Almohad Caliphate

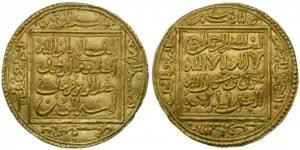
Coin minted during the reign of Abu Yaqub Yusuf

In 1212, the Almohad Caliph Muhammad 'al-Nasir' (1199–1214), the successor of al-Mansur, after an initially successful advance north, was defeated by an alliance of the three Christian kings of Castile, Aragón and Navarre at the Battle of Las Navas de Tolosa in the Sierra Morena. The battle broke the Almohad advance, but the Christian powers remained too disorganized to profit from it immediately.